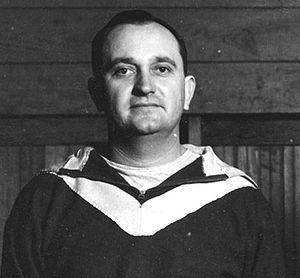
Adolph Rupp, Adolph Frederick Rupp, né le 2 septembre 1901 à Halstead et mort le 10 décembre 1977 à Lexington, est un entraîneur de basket-ball américain. Entraineur des Wildcats du Kentucky, il est l'un des entraîneurs ayant le plus de victoires dans le basket-ball universitaire américain et l'un des entraîneurs connaissant le plus fort pourcentage de victoires.